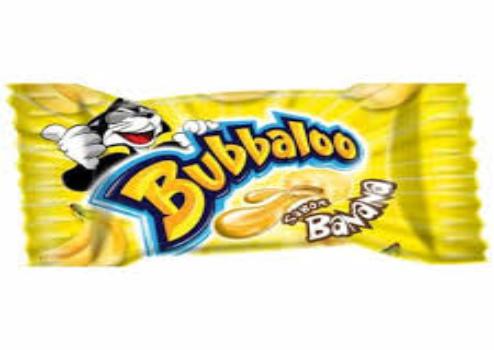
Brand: Bubbaloo
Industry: Food